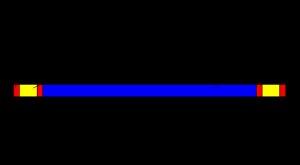
L'acide désoxyribonucléique ou ADN est une macromolécule biologique présente dans toutes les cellules ainsi que chez de nombreux virus. L'ADN contient toute l'information génétique, appelée génome, permettant le développement, le fonctionnement et la reproduction des êtres vivants. C'est un acide nucléique, au même titre que l'acide ribonucléique. Les acides nucléiques sont, avec les peptides et les glucides, l'une des trois grandes familles de biopolymères essentiels à toutes les formes de vie connues.
Un élément transposable, ou transposon, est une séquence d'ADN capable de se déplacer de manière autonome dans un génome, par un mécanisme appelé transposition. Cette transposition est rendue possible sous l'effet d'une enzyme, la transposase. Cette transposase coupe la chaîne d'ADN, qui est ensuite réparée. Le déplacement qui en résulte peut-être simple ou réplicative. Mais il ne s'agit pas d'un réplicon et ne peut donc pas se multiplier de manière autonome. Présents chez tous les organismes vivants, les éléments transposables sont un des constituants les plus importants des génomes eucaryotes. Ces séquences d'ADN mobiles constituent une part de ce qu'on appelle les séquences répétées dispersées et sont considérées comme des moteurs puissants de l'évolution et de la biodiversité.